Tmutarakan

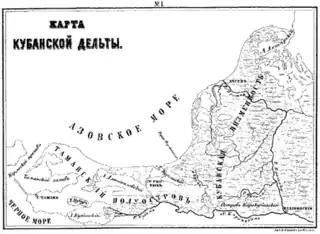
A Russian map of the Taman peninsula, c. 1870.

In the 13th century the city passed to the Empire of Trebizond (a Byzantine successor state). Its last recorded mention was in a scroll of 1378. The region fell under the control of the Republic of Genoa in the 14th century and formed part of the protectorate of Gazaria, based at Kaffa. It was within the territory administered by the Ghisolfi family and was conquered by the Crimean Khanate in 1482 and by Russia in 1791. A possible remaining Khazar connection is suggested by mention of “Jewish princes” in Tamatarkha under both Genoese and Tatar rule.